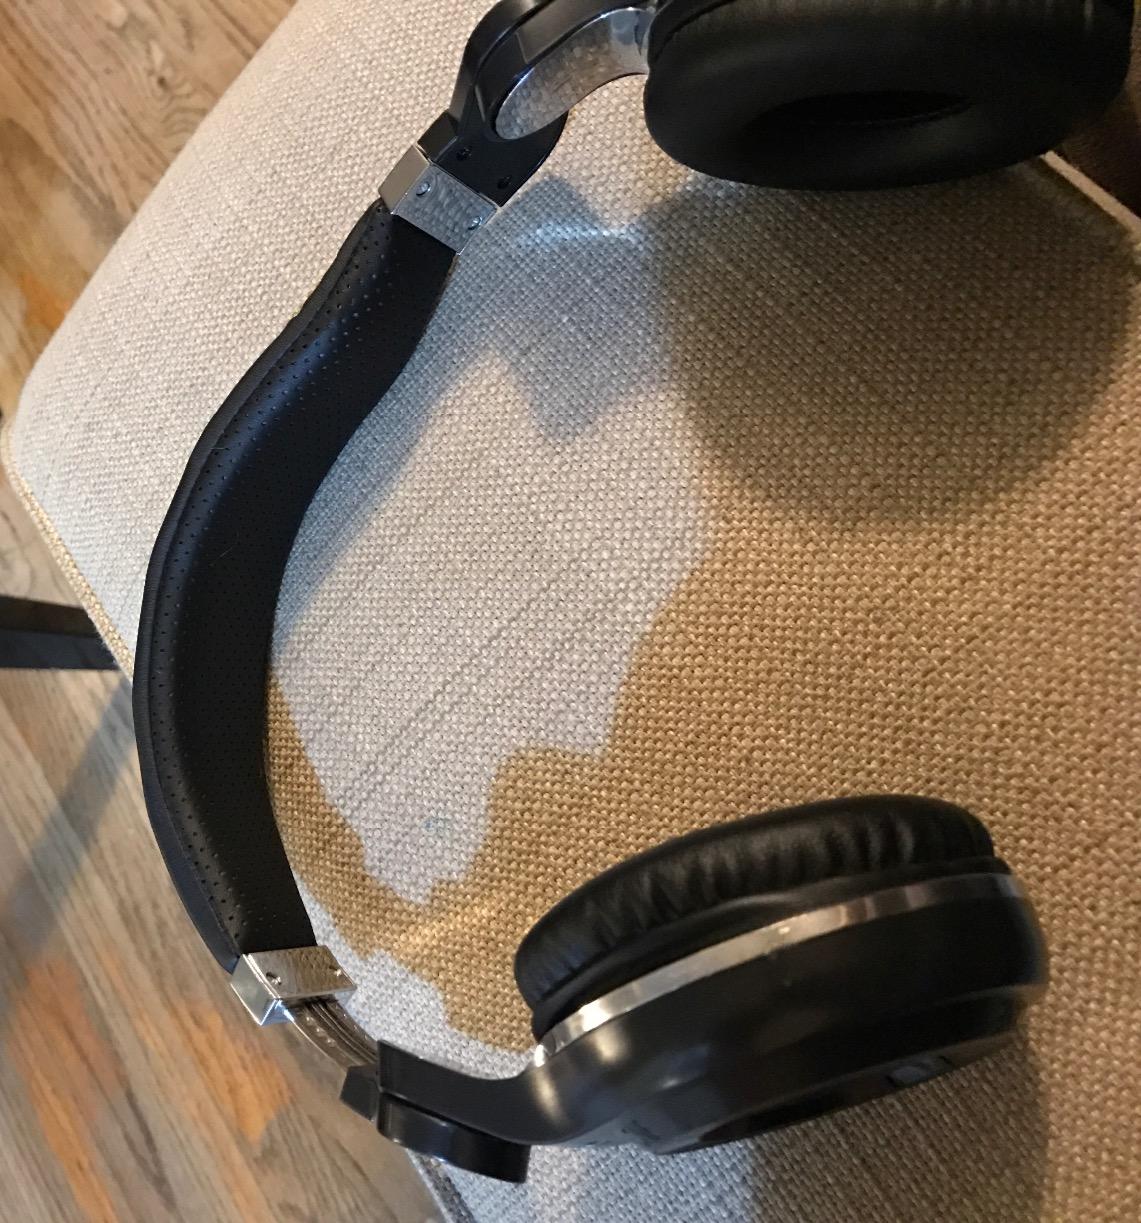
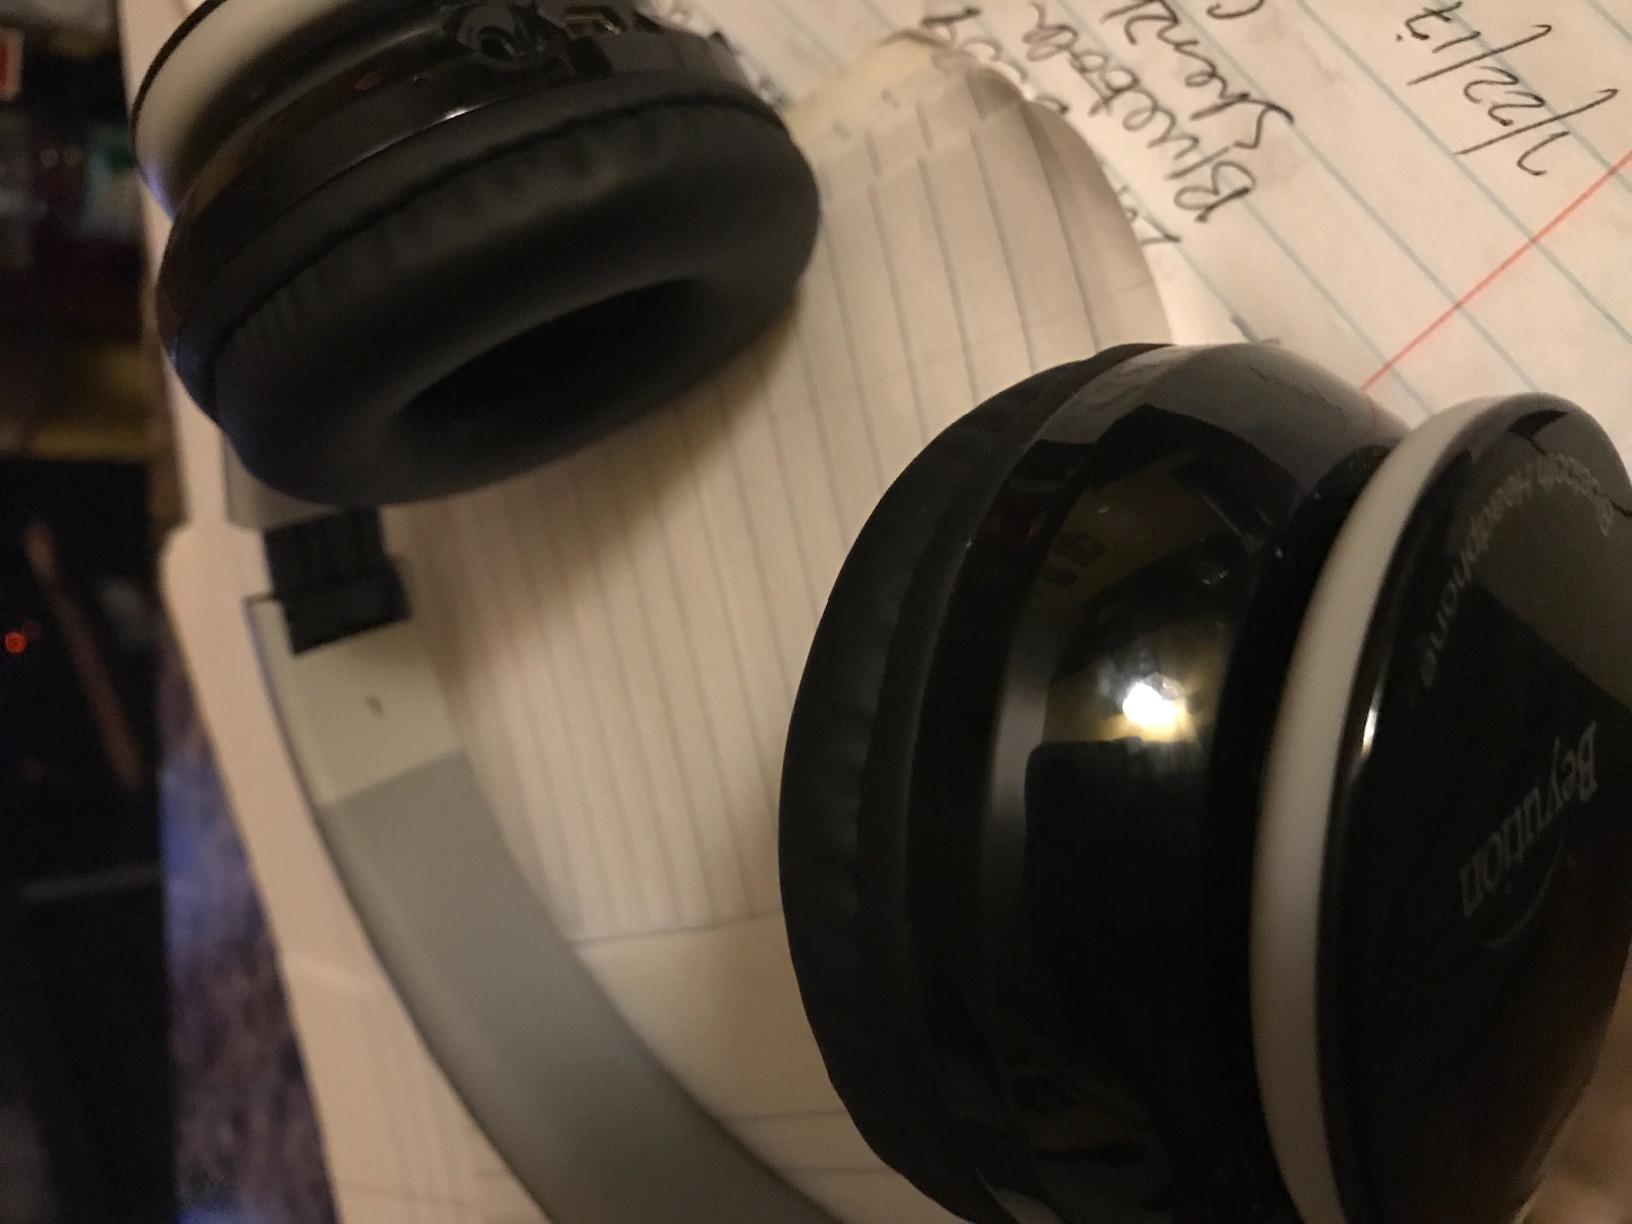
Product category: headphones
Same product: no